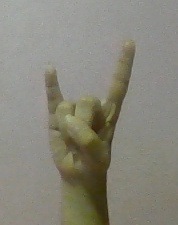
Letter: la